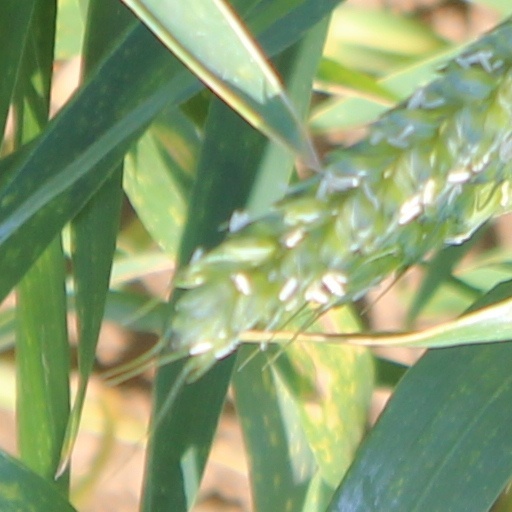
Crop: wheat